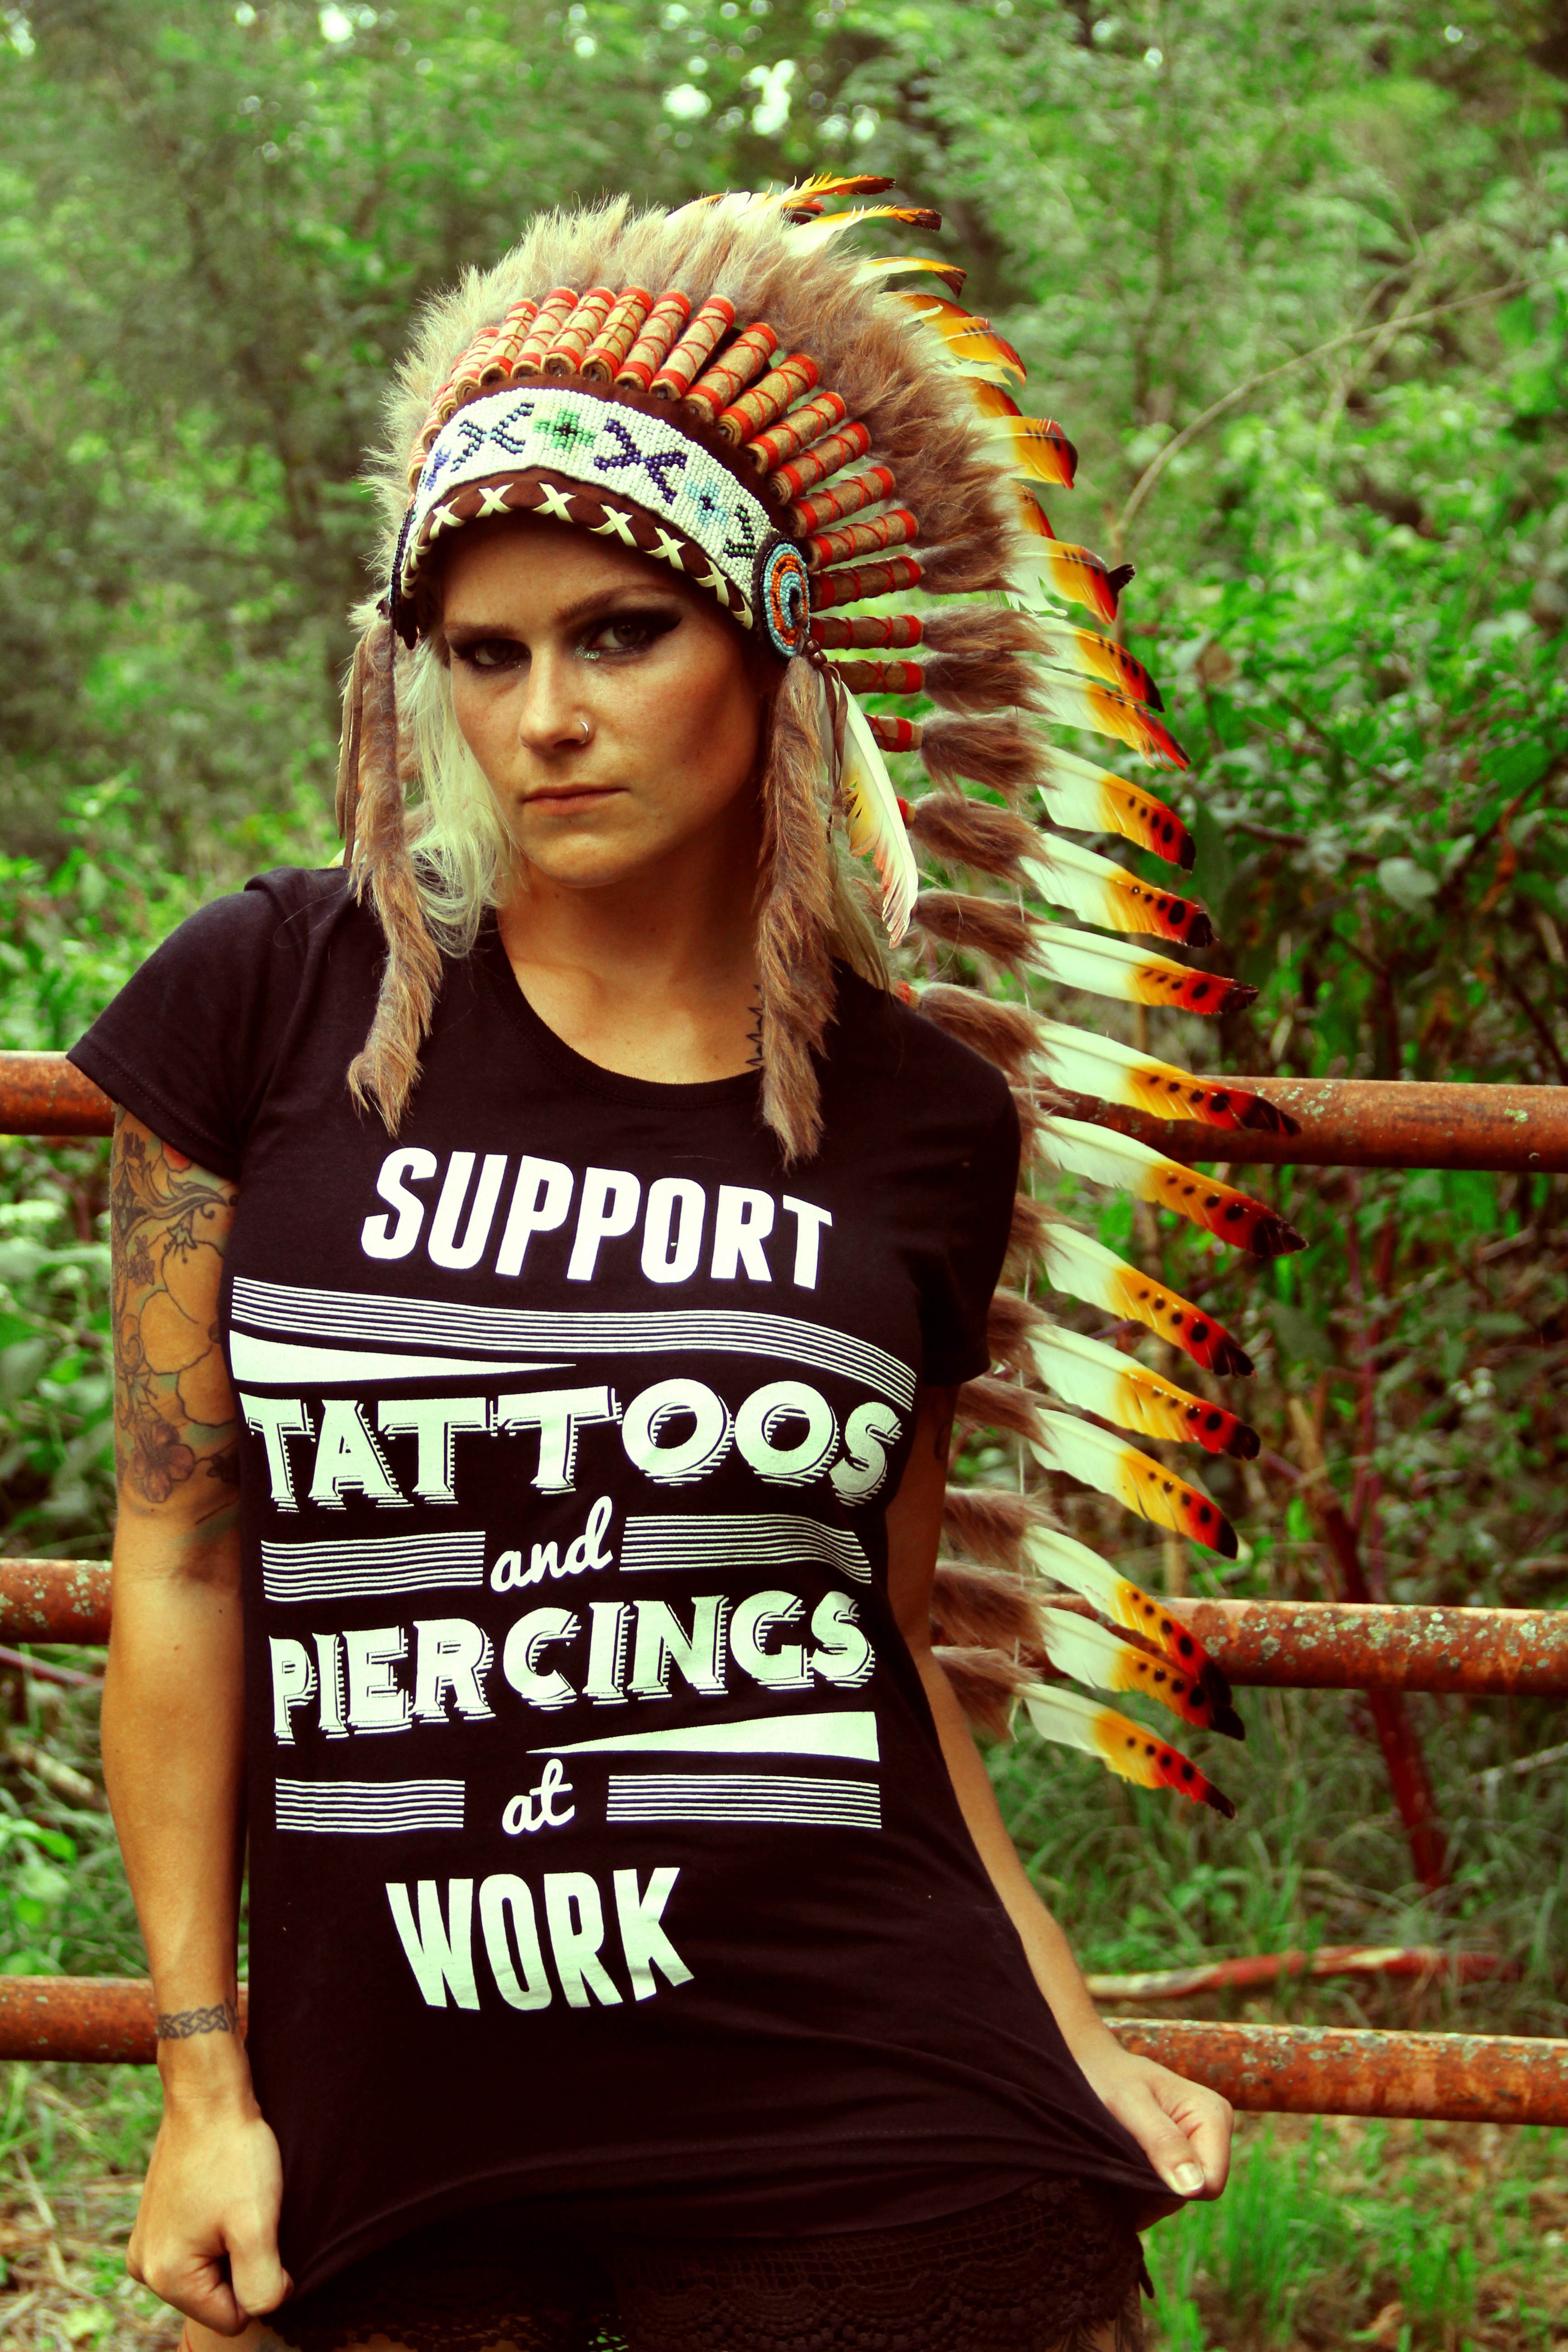
work, working, people, girl, woman, cute, country, female, model, green, jungle, tattoo, fashion, professional, clothing, blonde, cowgirl, shirt, piercing, alternative, tribe, nose ring, outdoors, feathers, hot, beauty, culture, sexy, hippie, western, style, pretty, modeling, indian, occupation, headdress, tattooed, employed